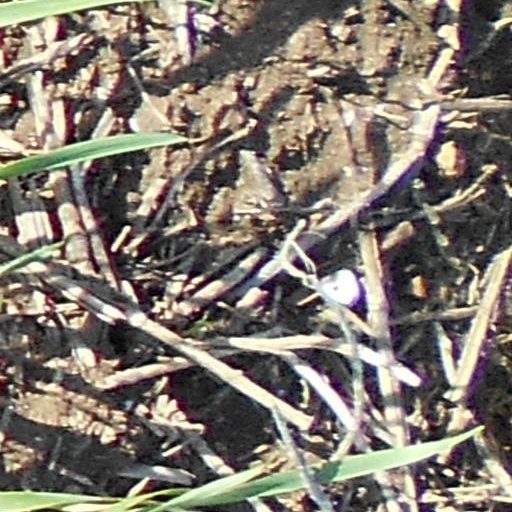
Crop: wheat